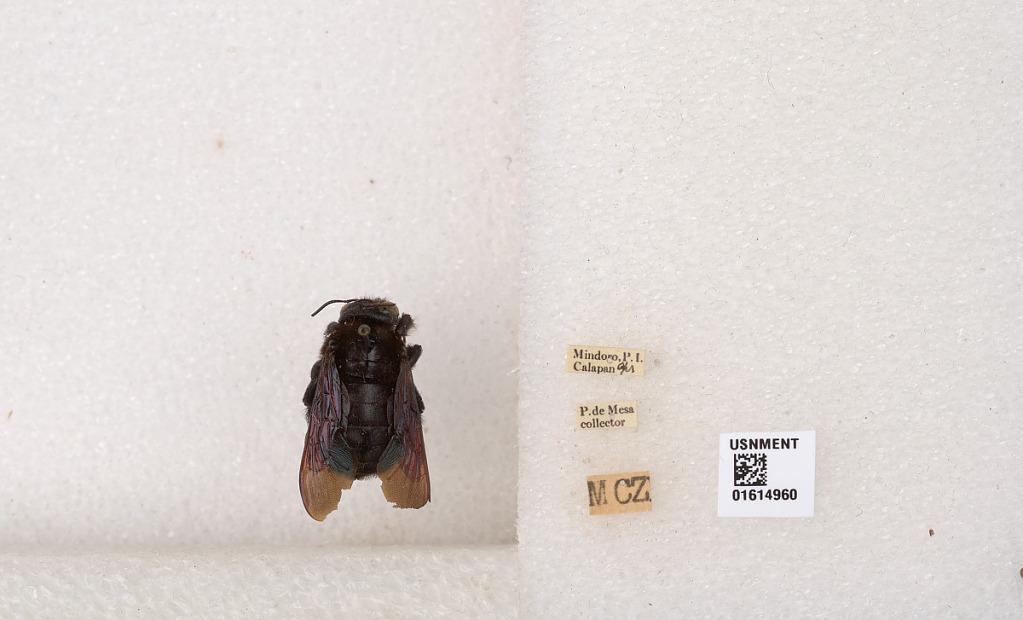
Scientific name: Xylocopa
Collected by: P. De Mesa
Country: Philippines
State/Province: Mimaropa
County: Oriental Mindoro
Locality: Calapan